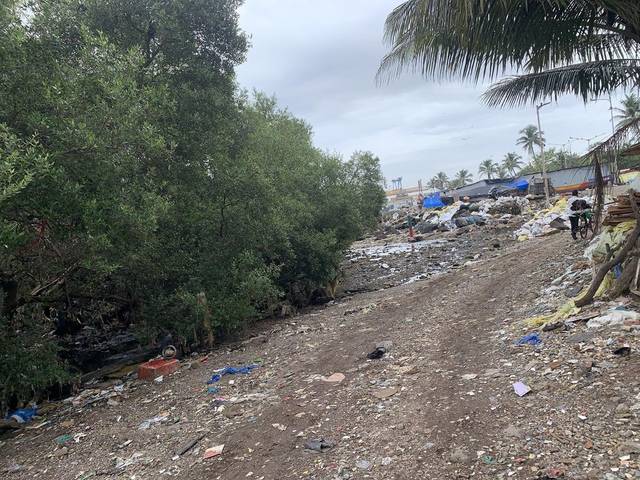
Region: India
Coordinates: 19.058, 72.822